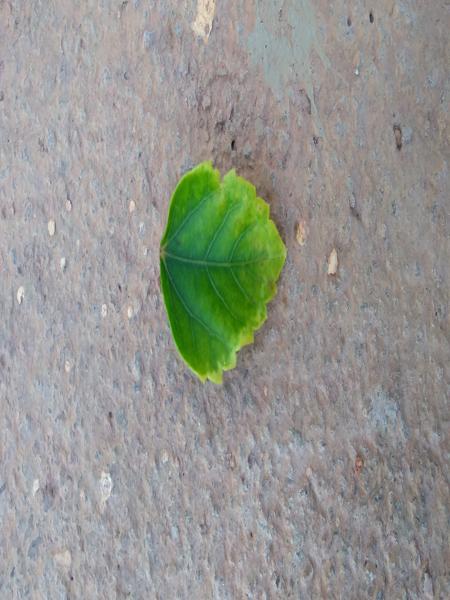
Plant: Hibiscus